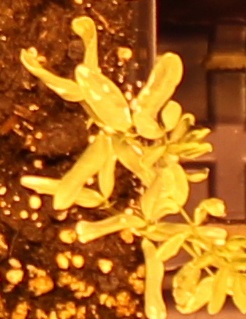
Label: Lentil